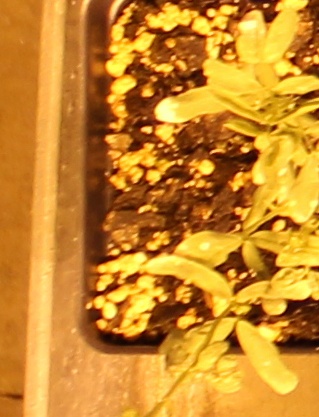
Label: Lentil